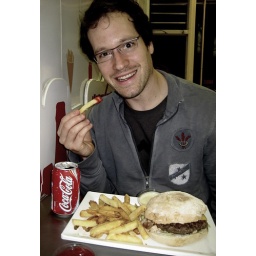
American boy eating american food in Netherlands